Faith No More

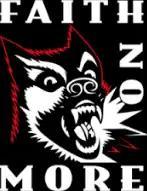
The alternate "barking dog logo", based on the artwork for Faith No More's 1995 album "King for a Day... Fool for a Lifetime"

Faith No More's fifth studio album, "King for a Day... Fool for a Lifetime," was released in March 1995, and varies greatly from song to song in style; punk, country, jazz, bossa nova, thrash metal, gospel music, along with other signature FNM elements, are woven together throughout the album. Singles included "Digging the Grave", "Evidence", and "Ricochet". The album featured Mr. Bungle's Trey Spruance on guitar. The record went Gold in the U.K., Australia, New Zealand, Netherlands and Germany, which gave the album a respectable sales figure of around 1.5 million copies; this was significantly lower than the sales of their previous albums. A 7 x 7-inch box set of singles was released, which included the B-sides and some interviews between the songs.